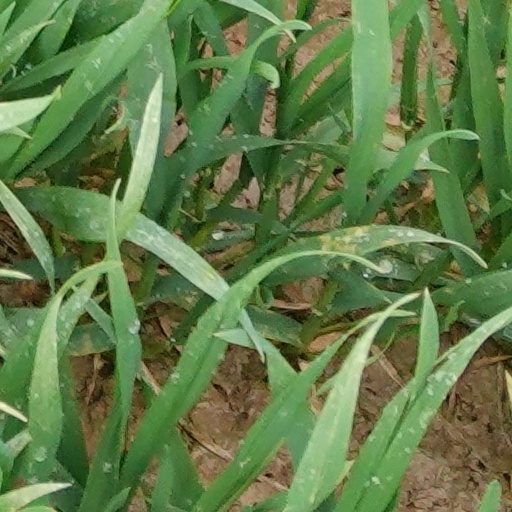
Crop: wheat